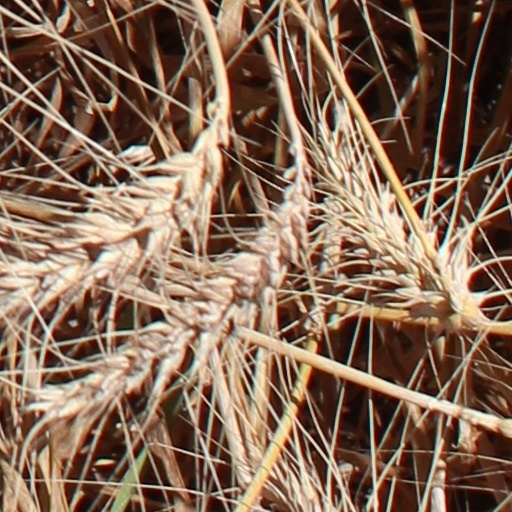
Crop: wheat